PT-91 Twardy

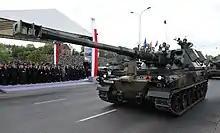
AHS Krab during a parade in Poland

The "Krab" (Polish for "Crab") is a 155 mm self-propelled howitzer designed by HSW S.A. with an OBRUM's UPG-NG chassis (a heavily modified variant of the SPG-1M vehicle) which utilizes only a handful of components from the PT-91 program such as the road wheels, suspension and S-12U power plant. It combines these with a licensed AS-90M "Braveheart" turret armed with a 52-calibre gun and WB Electronics Artillery Fire Control System Topaz.